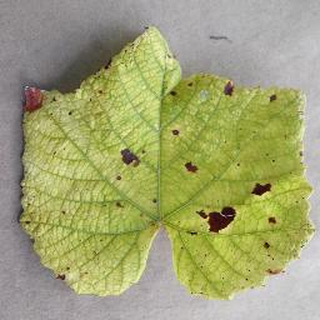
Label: grape_leaf_blight